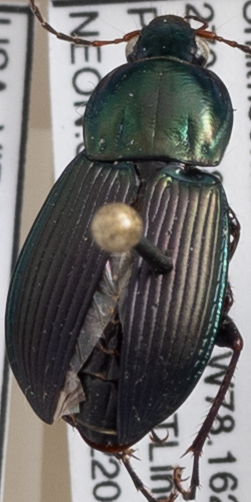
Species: Poecilus lucublandus
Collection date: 2022-06-02 04:00:00
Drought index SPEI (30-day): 2.09
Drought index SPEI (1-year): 0.534
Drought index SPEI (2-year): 0.8